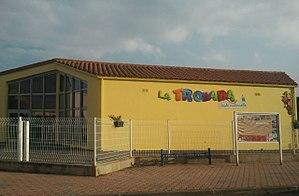
Ecole maternelle de Saint-Féliu-d'Avall
Saint-Féliu-d'Avall est une commune française, située dans le département des Pyrénées-Orientales en région Occitanie. Ses habitants sont appelés les Saint-Féliciens.